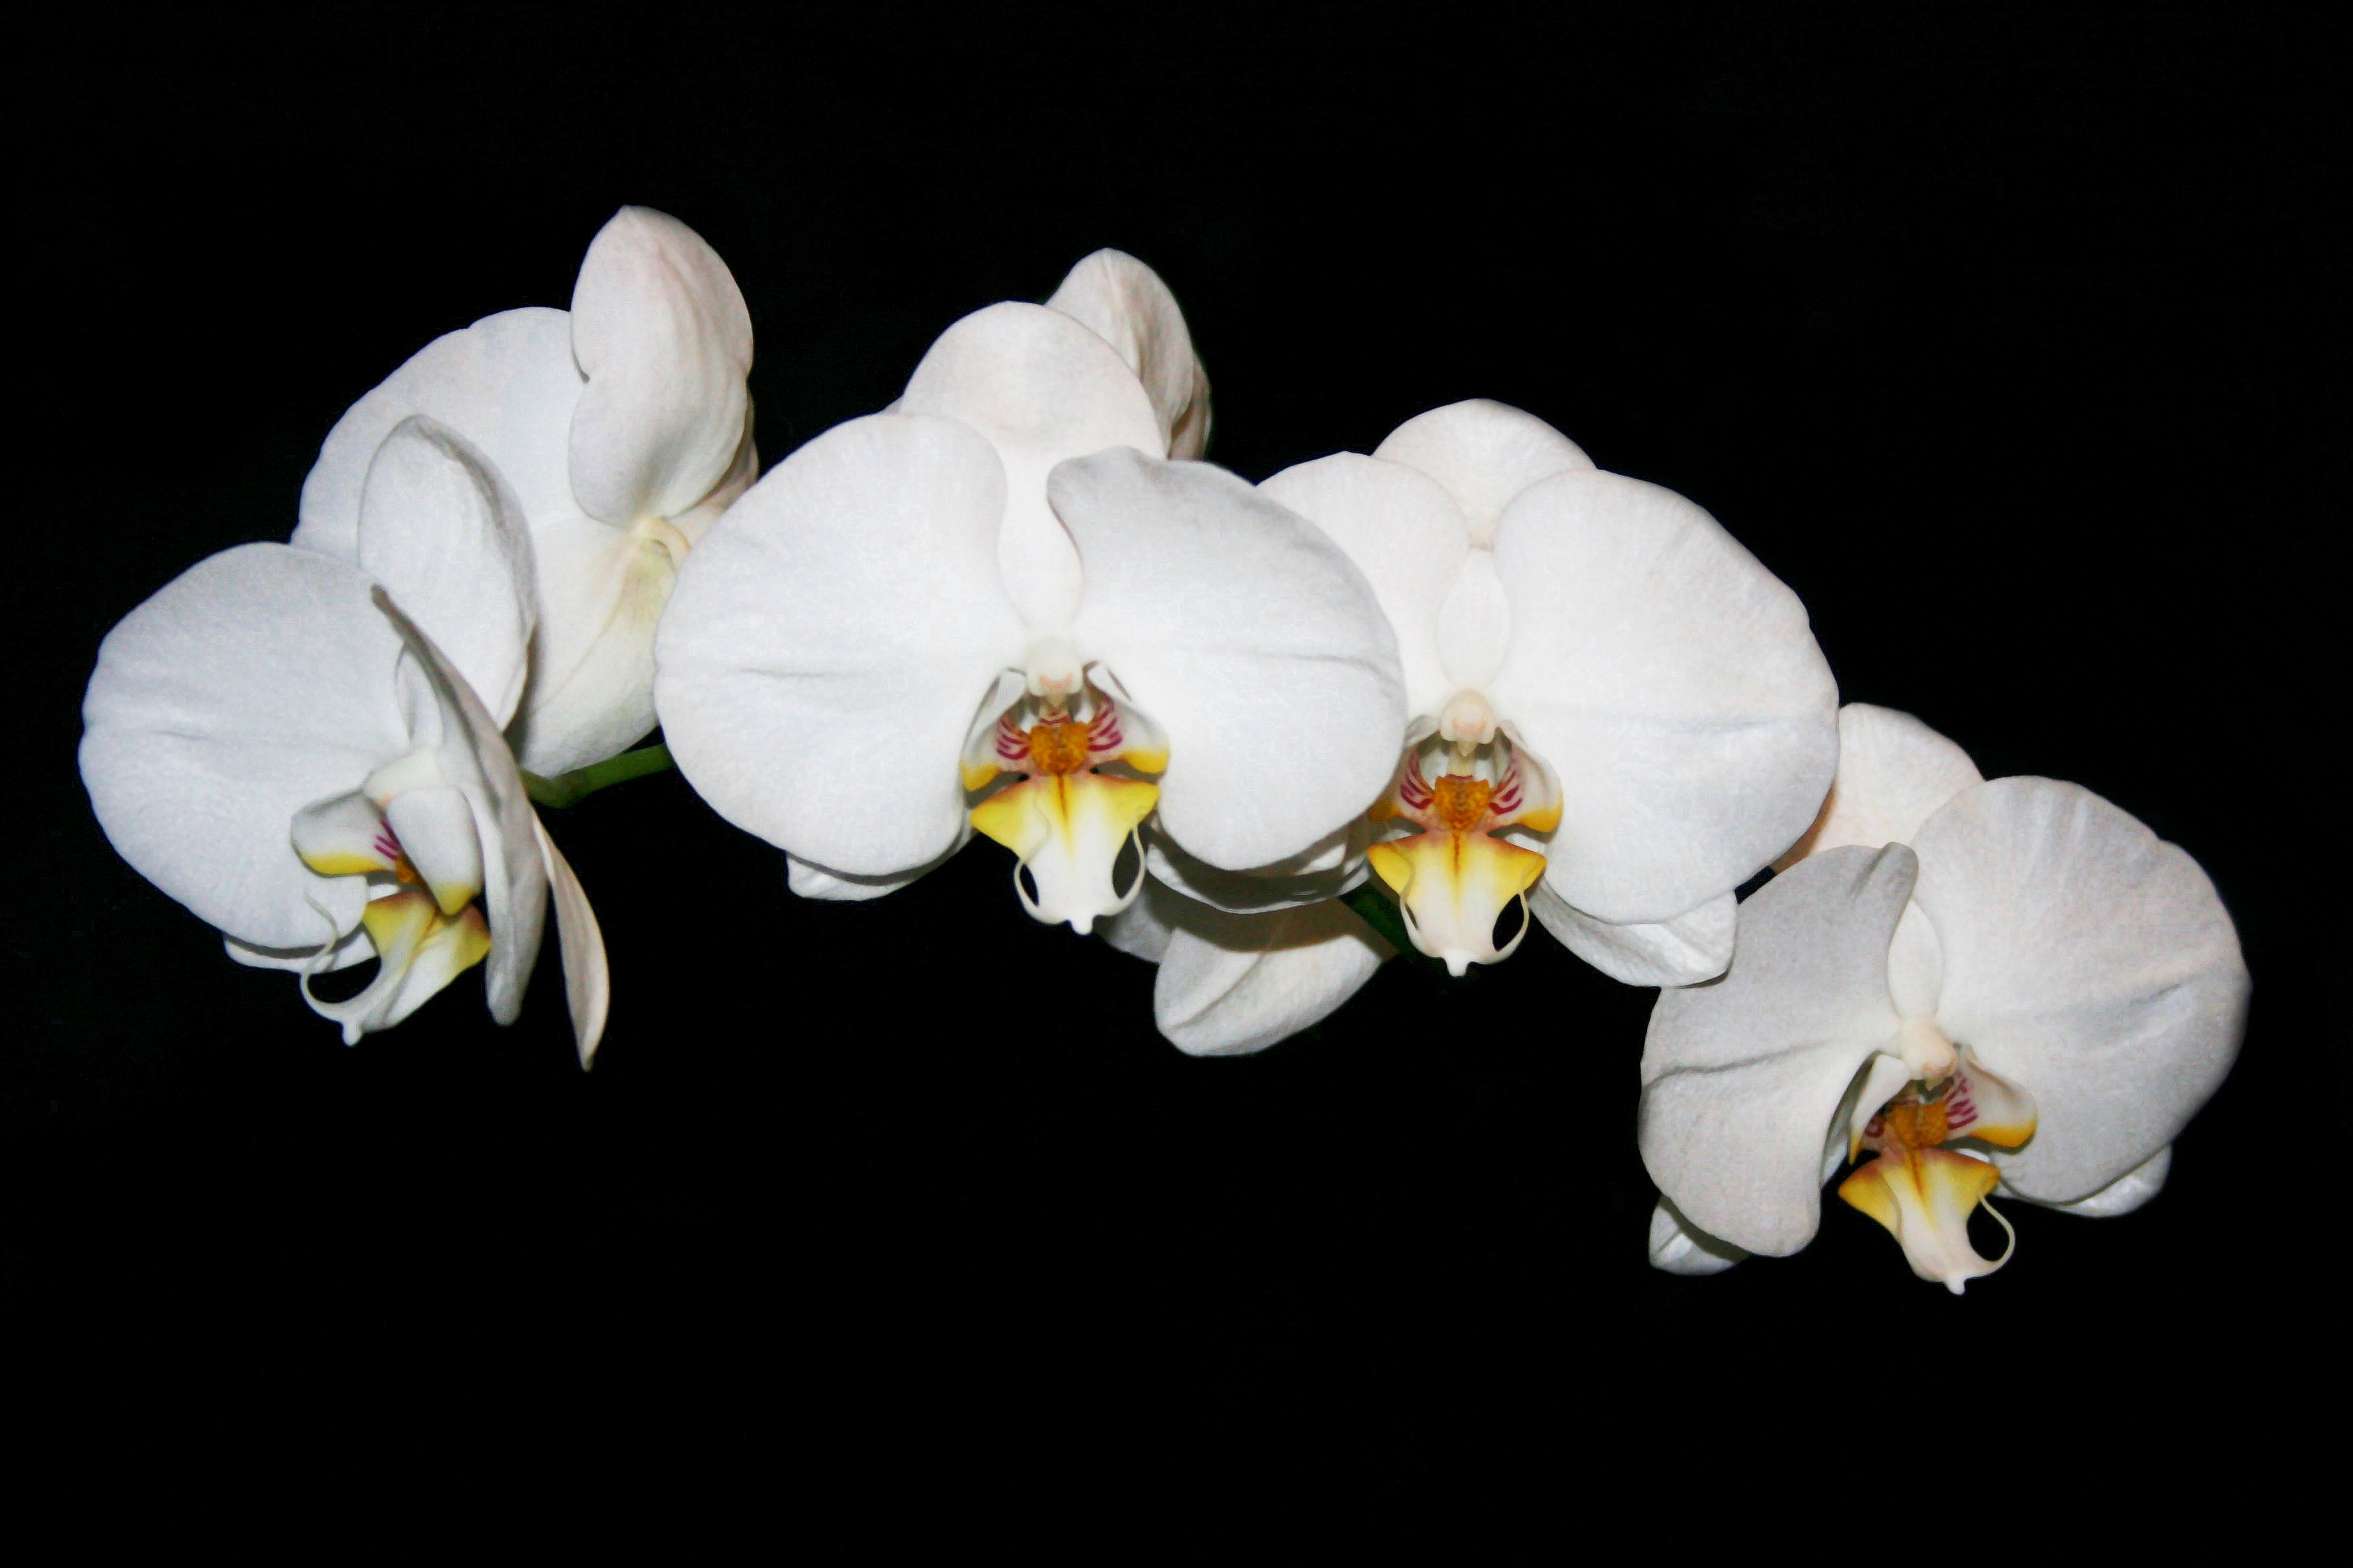
blossom, plant, white, flower, petal, natural, flora, orchid, house plant, macro photography, flowering plant, land plant, moth orchid, christmas orchid